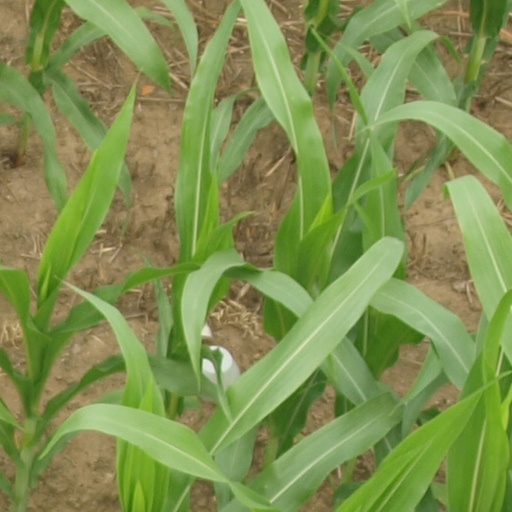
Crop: maize; corn